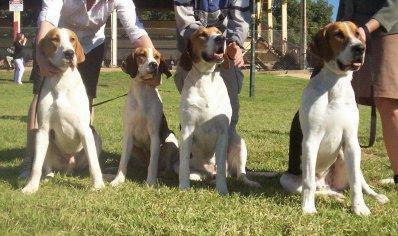
English_foxhound